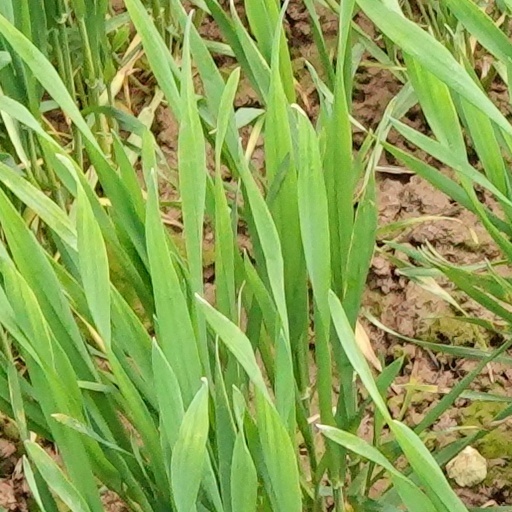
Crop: wheat